Mantis (Marvel Cinematic Universe)

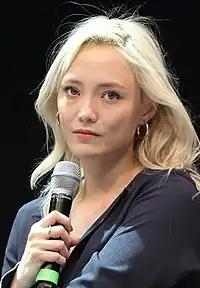
Klementieff in 2019

In May 2014, director James Gunn said that he had planned to introduce two major new characters in the "Guardians of the Galaxy" sequel, Mantis and Adam Warlock. Talks had begun with an actor Gunn had in mind to portray Mantis, while he had decided to remove Warlock due to the film "getting too busy". Gunn added that Warlock was "one character too many and I didn't want to lose Mantis and Mantis was more organically part of the movie anyway." Klementieff was cast in October 2015.